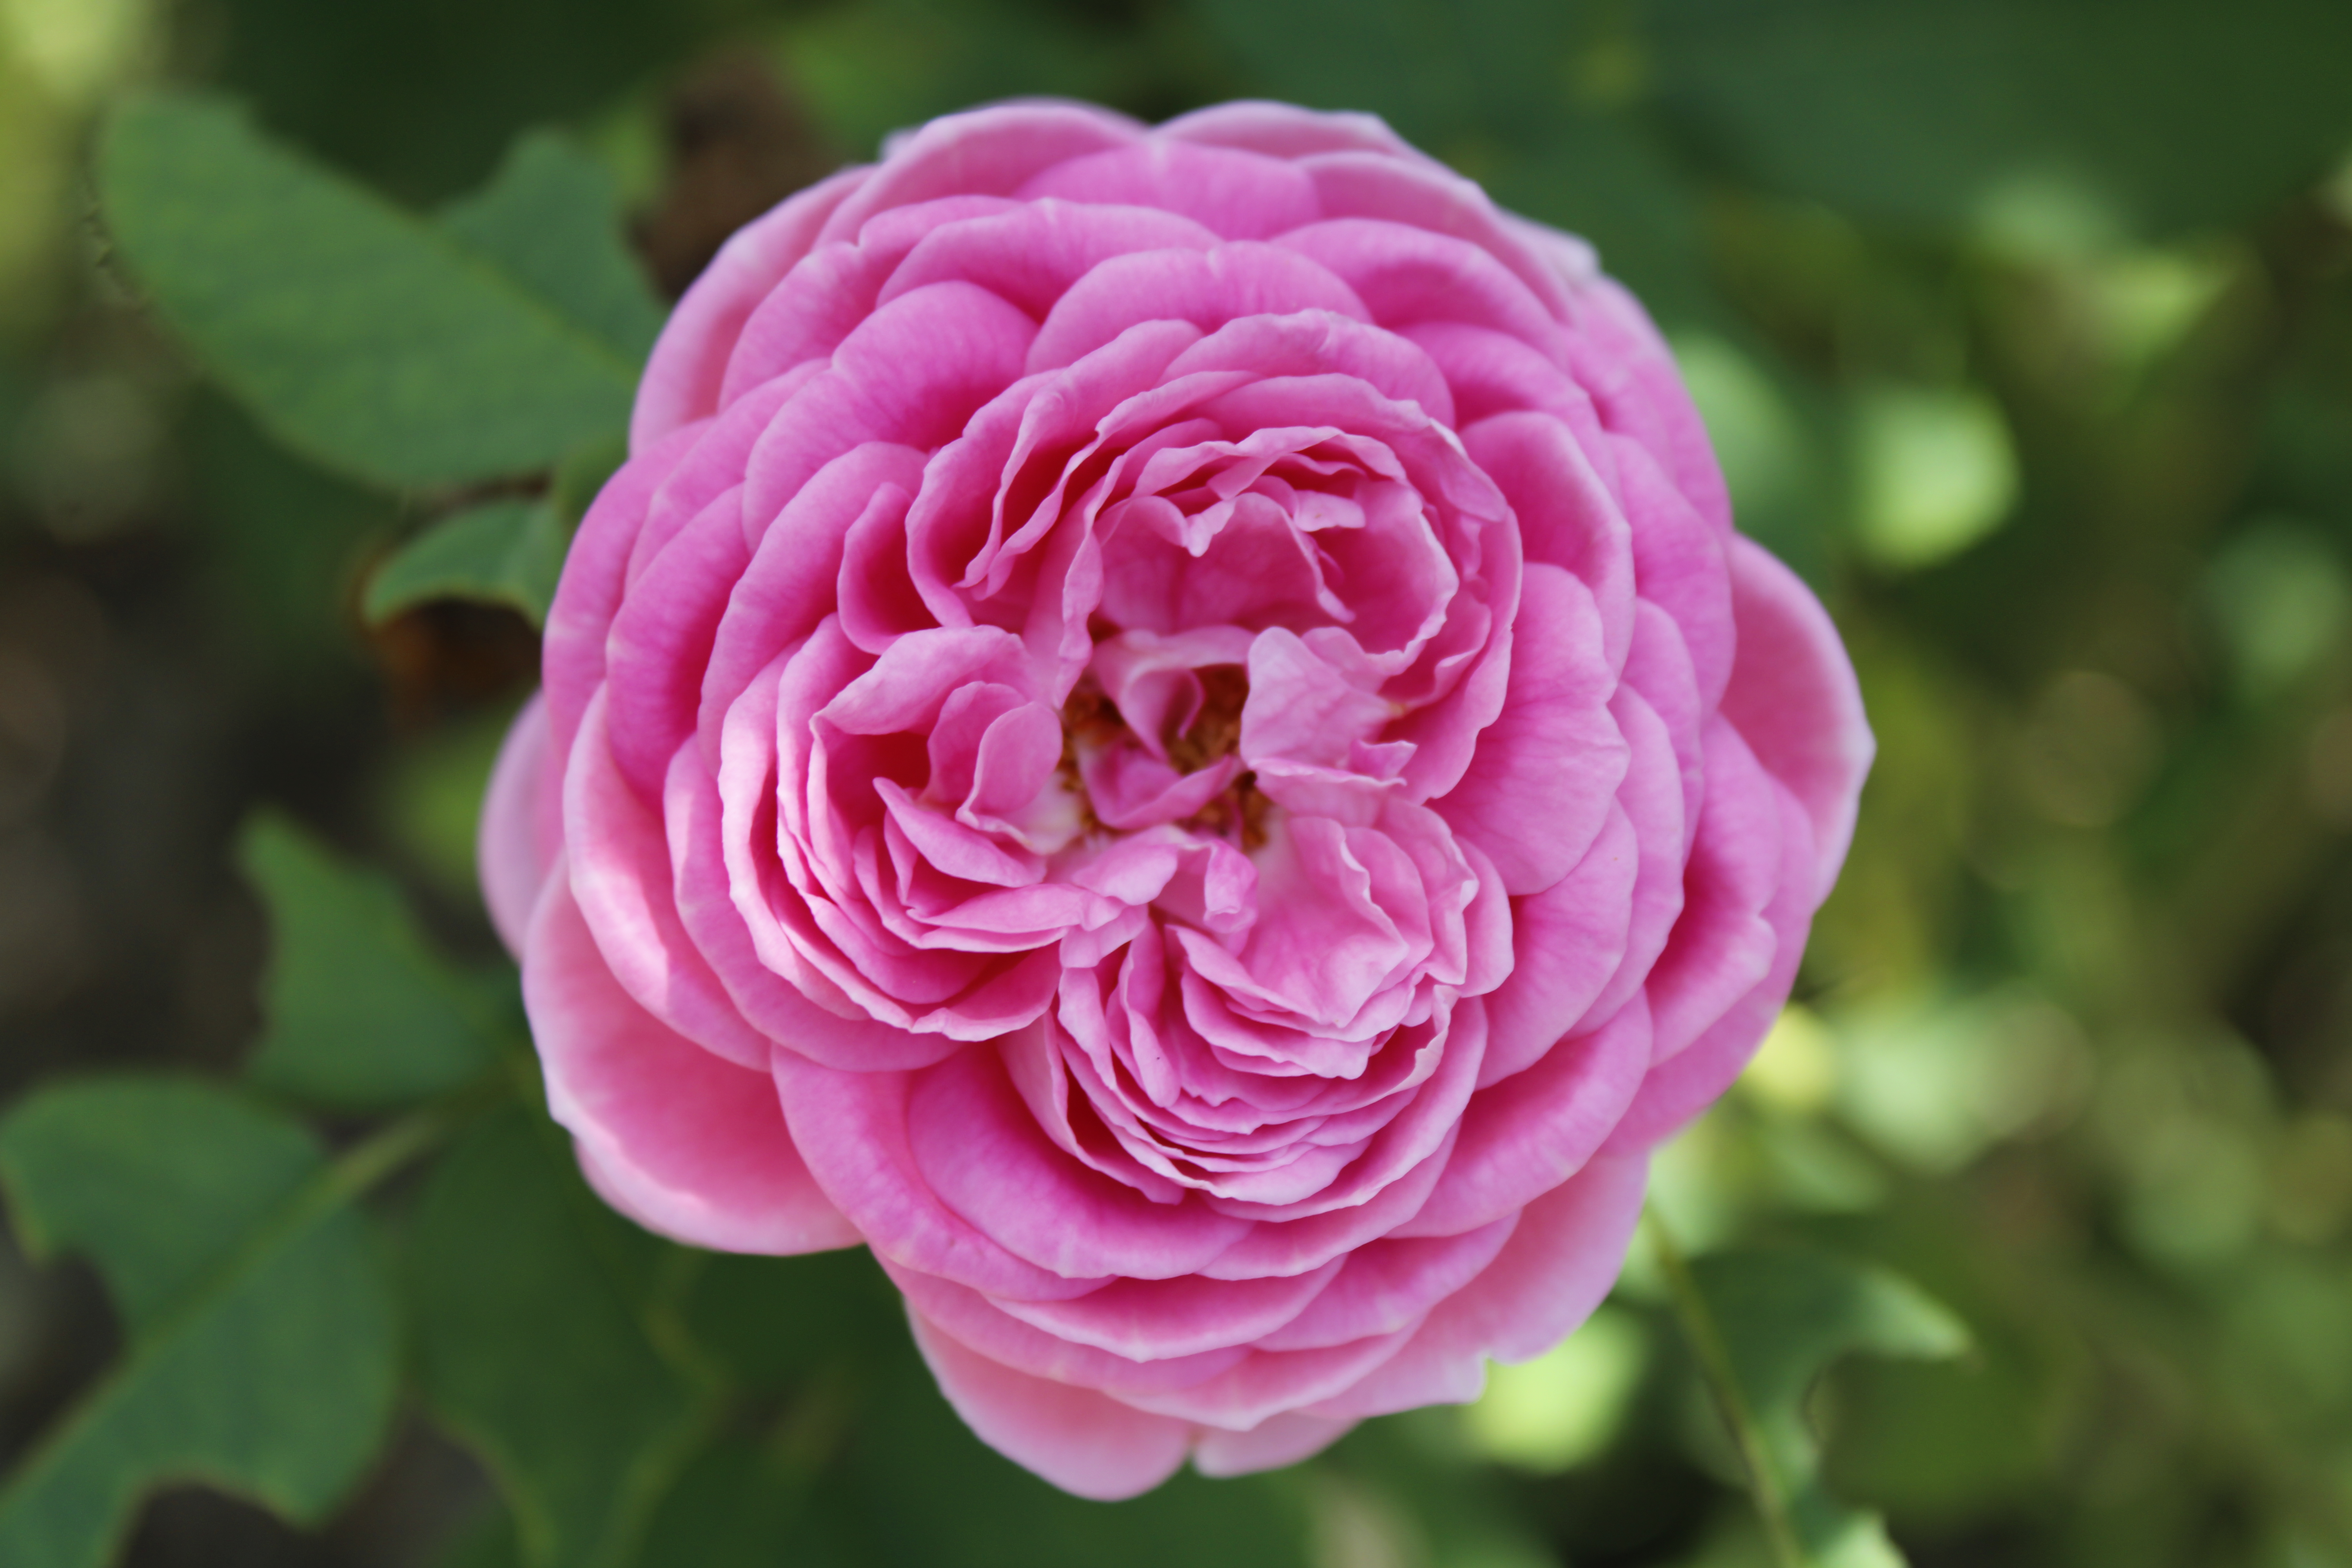
rose, flower, plant, petal, botany, pink, groundcover, Hybrid tea rose, herbaceous plant, magenta, grass, rose family, shrub, rose order, annual plant, garden roses, flowering plant, floribunda, close up, peach, subshrub, perennial plant, garden, plant stem, event, china rose, Begonia family